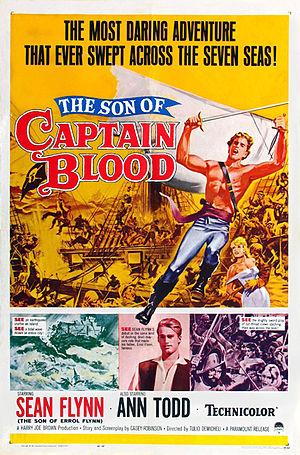
Le Fils du capitaine Blood est un film américano-hispano-italien réalisé par Tulio Demicheli, sorti en 1962.